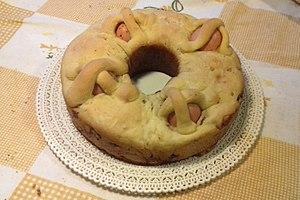
Le casatiéllo est une spécialité de la cuisine napolitaine. Il s'agit d'un gâteau sucré ou salé, typique de la période pascale. La version salée contient du fromage, du salami et des oeufs.